Answer in natural language. Consider the 3D positions of the objects in the scene and not just the 2D positions in the image. Is the centerpoint of  black colour countertop lx (highlighted by a blue box) at a higher height than brown wooden chair (highlighted by a green box)? Choose between the following options: no or yes
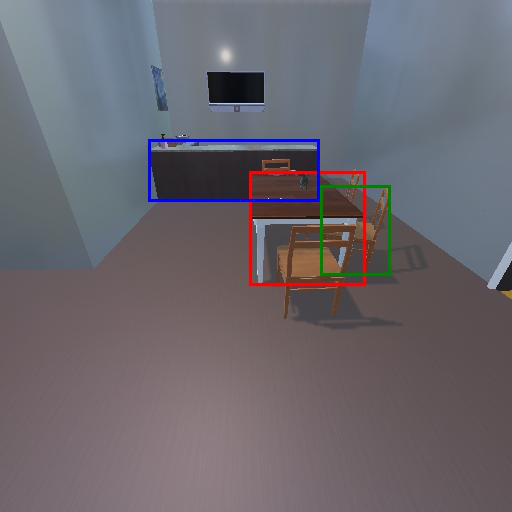
<answer>yes</answer>